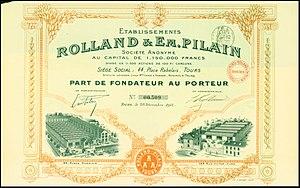
Rolland-Pilain est un constructeur automobile français fondé en 1906, à Tours, par François Rolland, riche amateur, et Émile Pilain, mécanicien, originaire de Lyon.